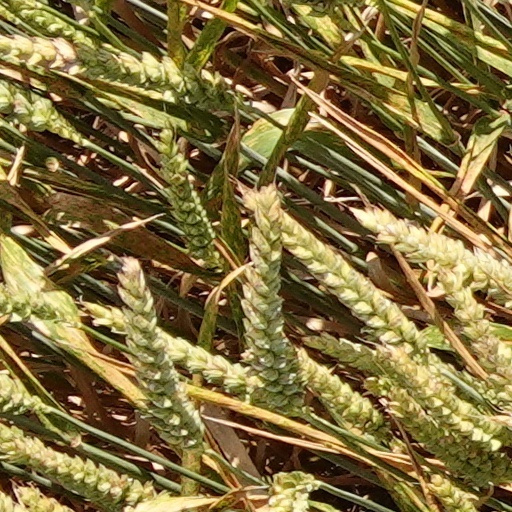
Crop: wheat